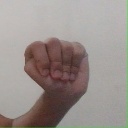
अक्षर: ठ